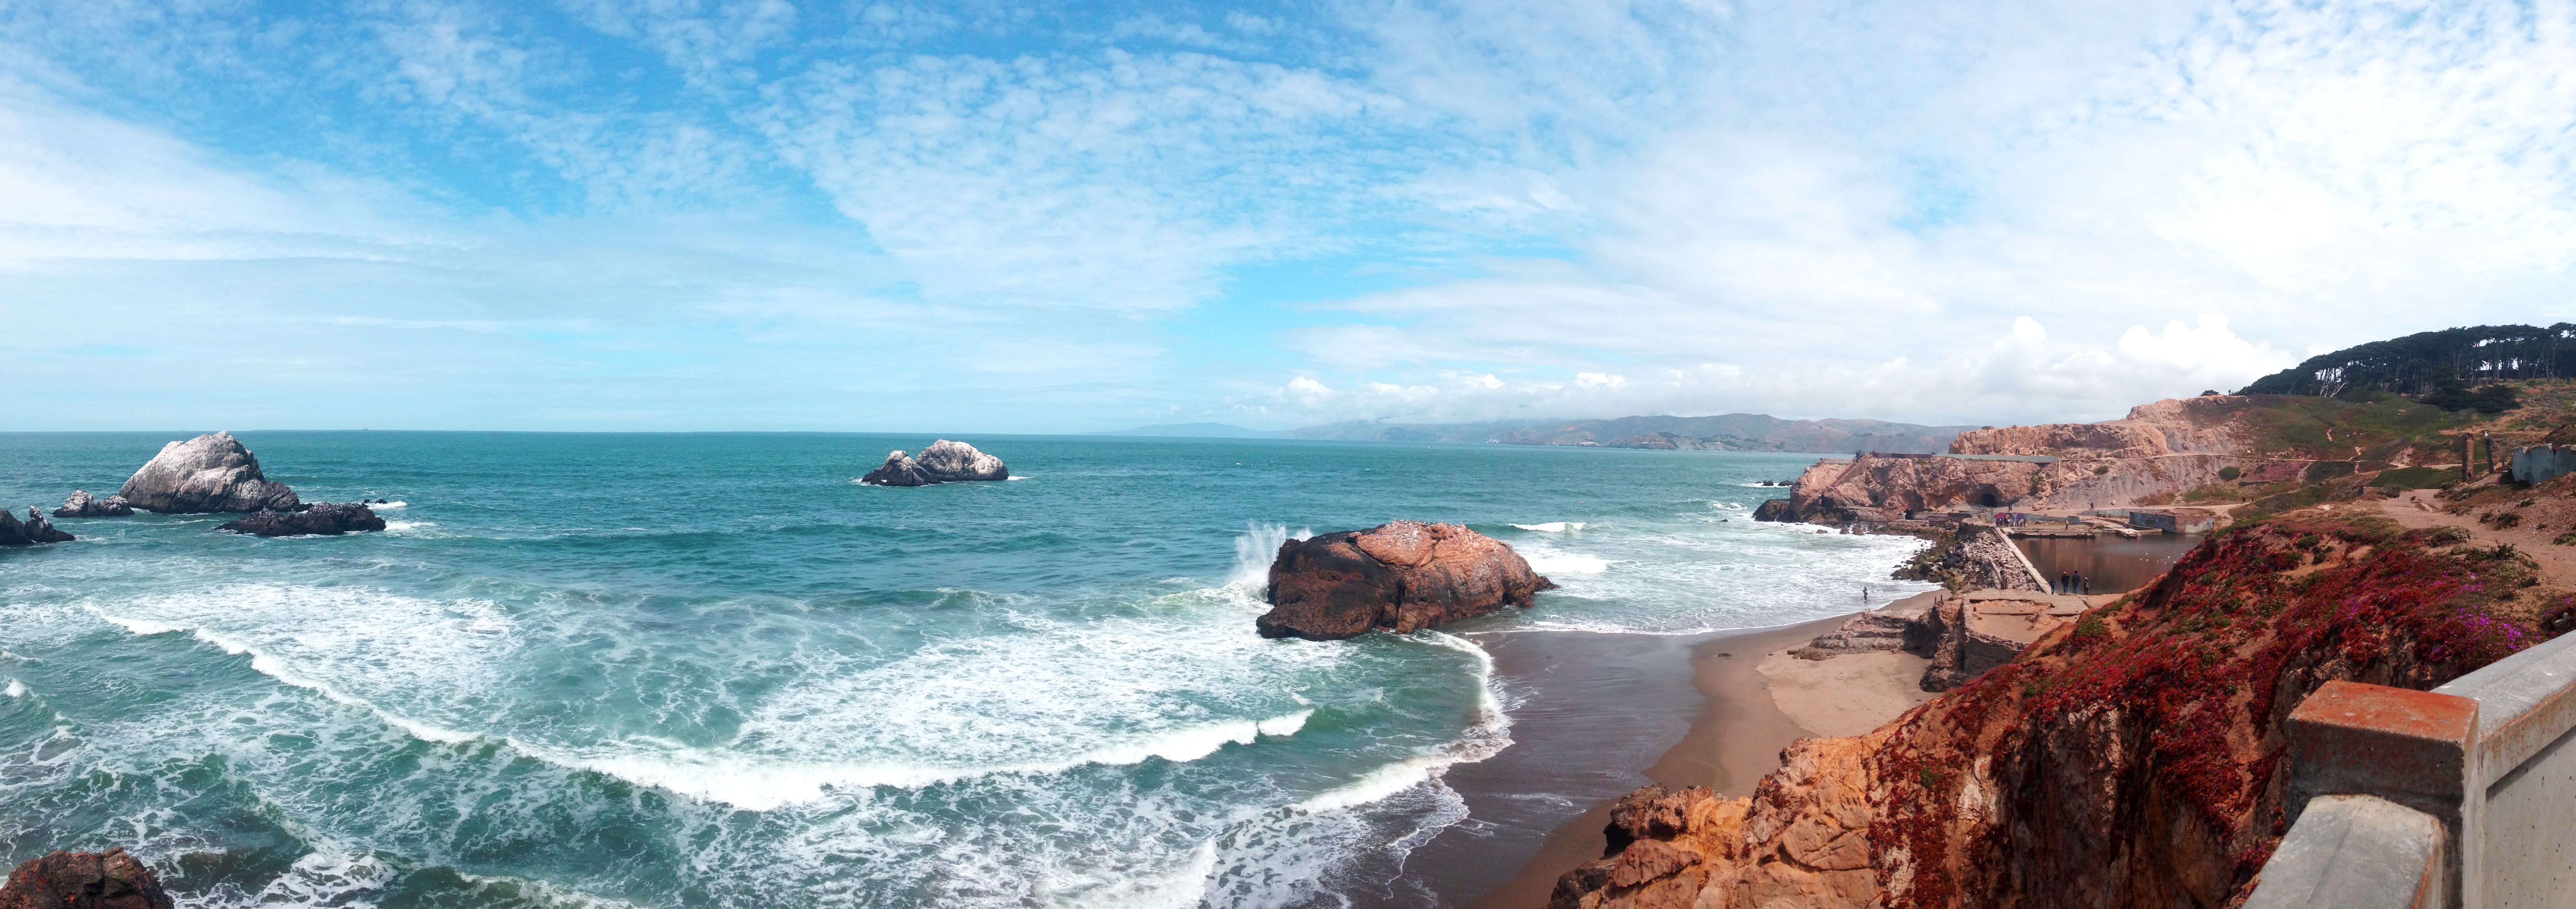
sea, coast, ocean, cliff, cove, bay, terrain, cape, wind wave